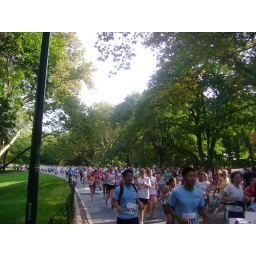
Just kidding. I encountered the runners again as I tried to cross a road in Central Park.